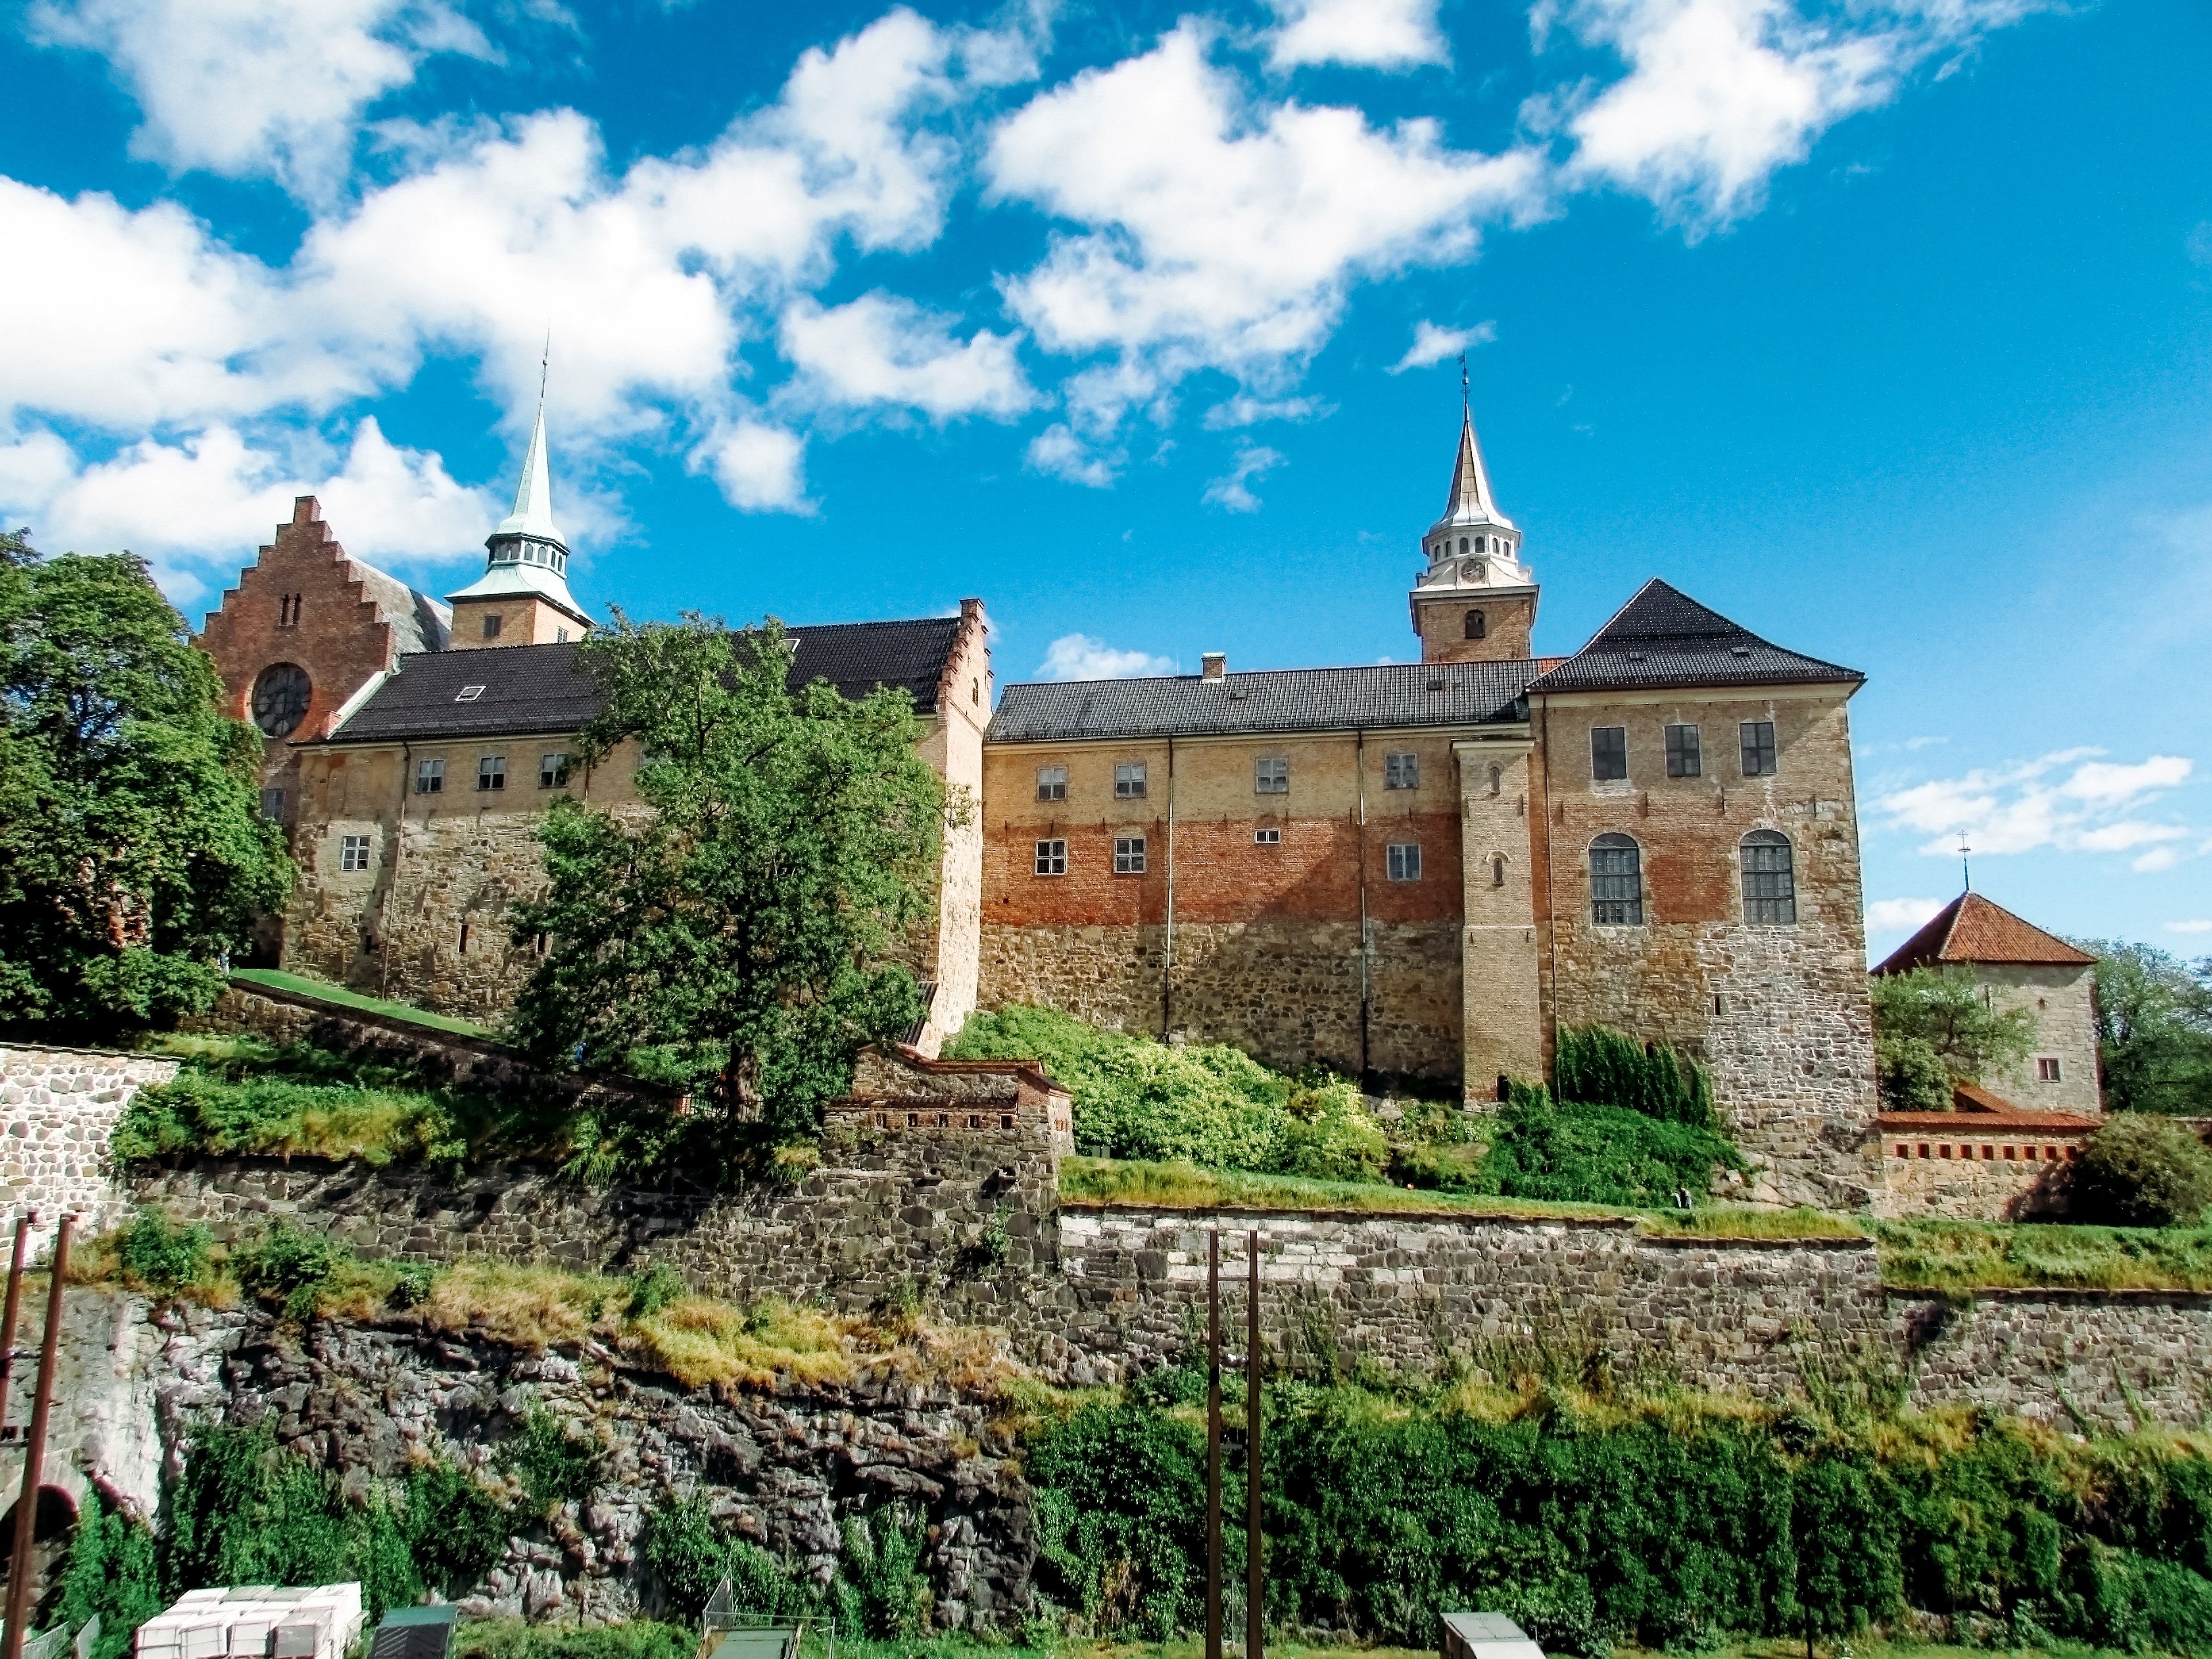
architecture, mansion, town, building, chateau, travel, village, tower, castle, landmark, tourism, fortress, ruins, monastery, history, historical, estate, unique, norway, scandinavia, oslo, manor house, rural area, historic site, oslocastle